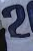
Number: 2